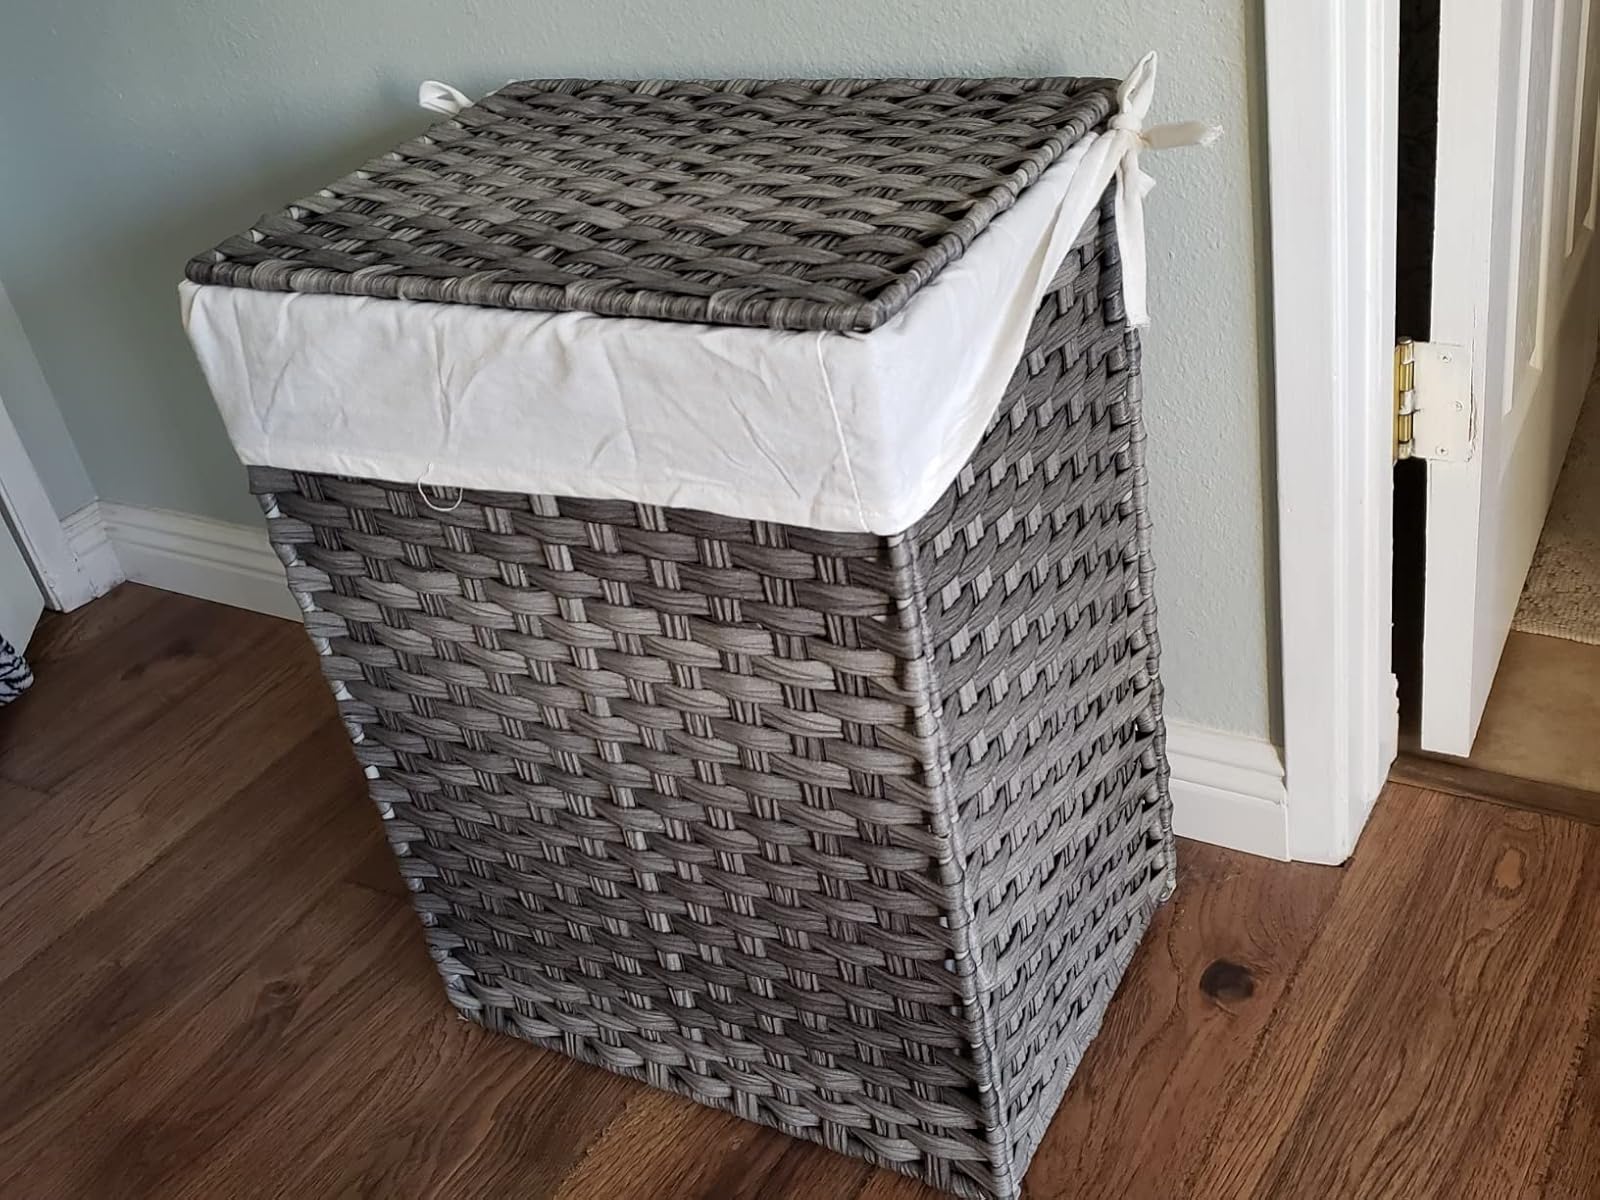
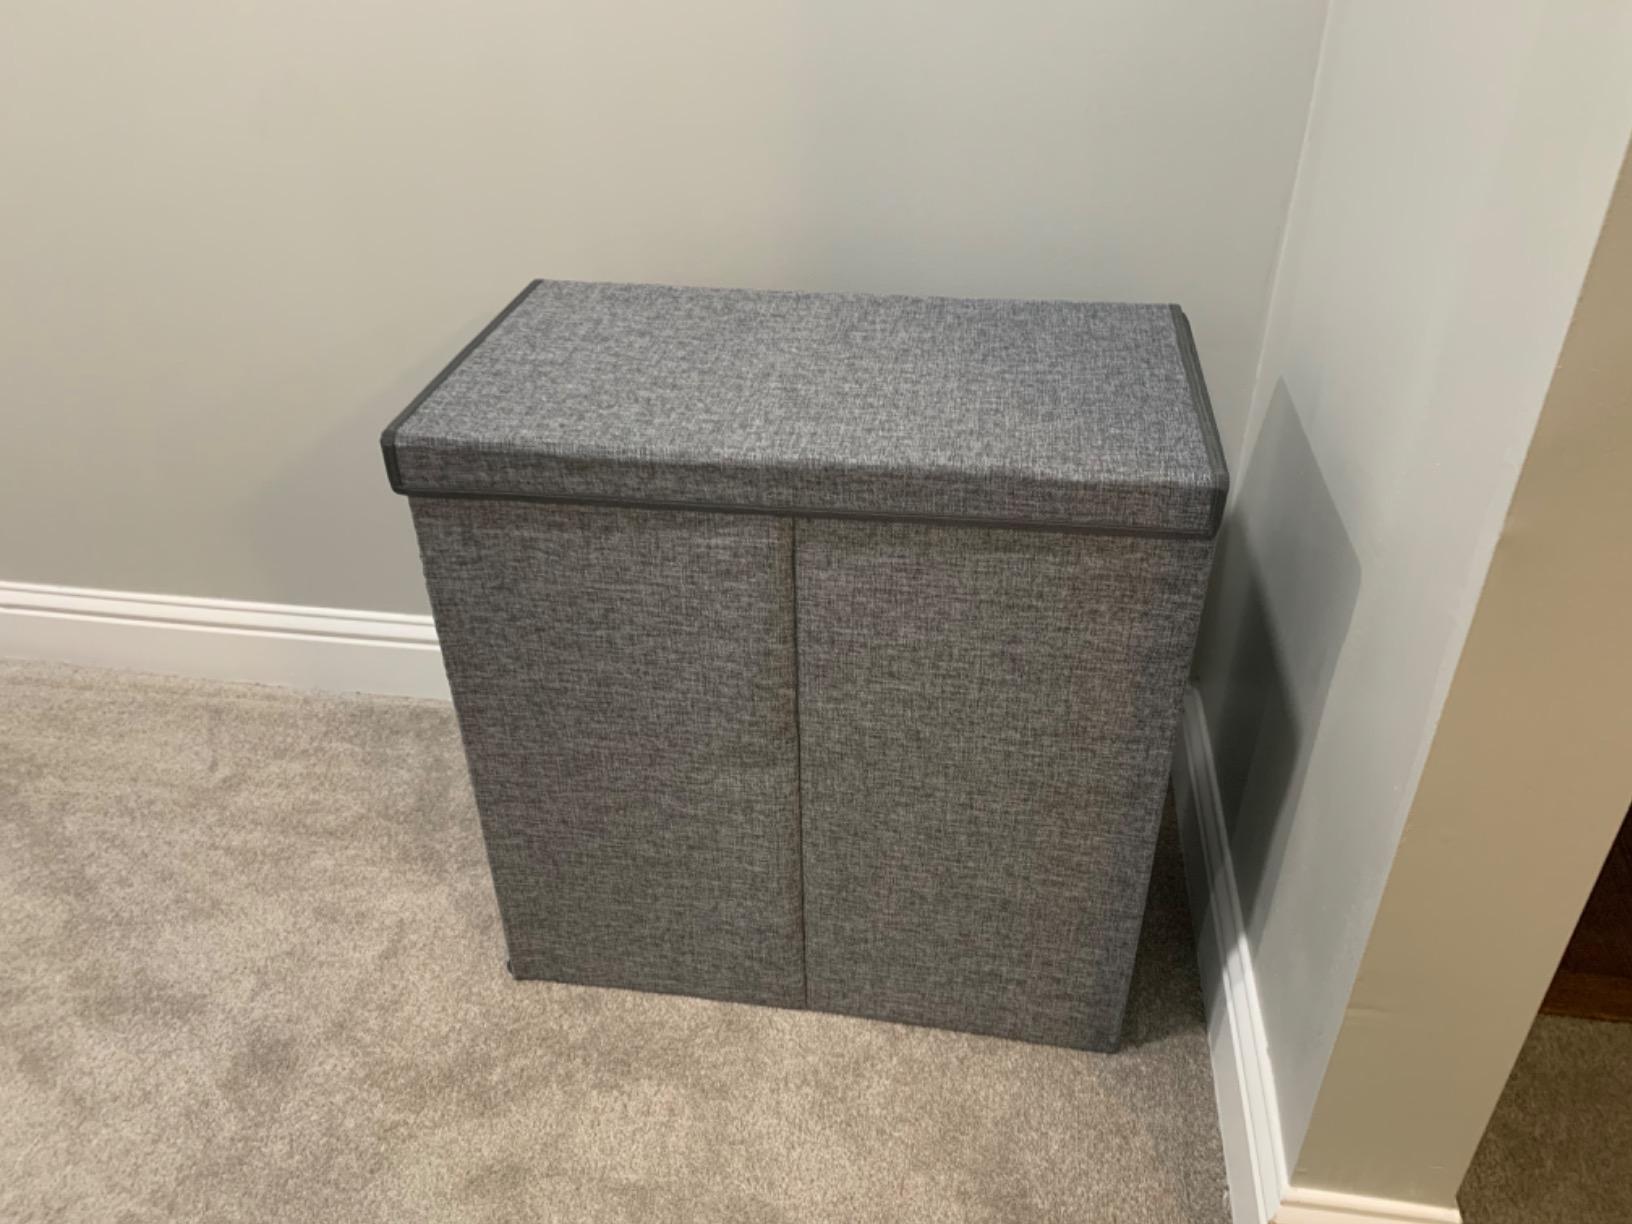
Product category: items_hamper
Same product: no